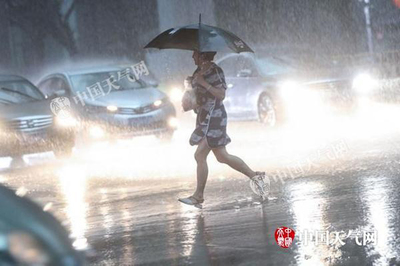
Weather: rain or strom